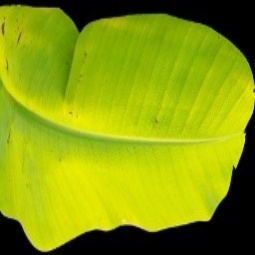
Label: Sulphur